San Martín Tilcajete

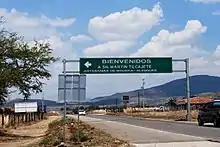
Sign for Tilcajete on Highway 175

Promotion and protection of the product is a significant concern, spurring the creation of fairs, markets and legal protections. Every Friday on the main square is the “tianguis del alebrije” or weekly market selling wooden figures. This event allows visitors to purchase items from local craftsmen directly. There are usually also vendors selling other local products such as ice cream as well. The Feria del Alebrije invites more than 100 vendors who sell alebrijes, textiles, local dishes, artwork and local alcoholic beverages. The fair lasts for about nine days and has been held since 2008. The Master Craftsmen Group of Tilcajete (Grupo de Maestros Talladoes de Tilcajete) includes Hedilberto Olivera, Emilia Calvo, Roberta Ángeles, Juventino Melchor, Martin Melchor, Margarito Melchor Fuentes, Margarito Melchor Santiago, José Olivera Pérez, Jesús Melchor García, , María Jiménez, Cira Ojeda, Jacobo and María Ángeles, Justo Xuana, Victor Xuana, Rene Xuana, Abad Xuana, Flor and Ana Xuana, Rogelio Alonso, who works in Papier-mâché and Doris Arellano, who is a painter. The group is also working to create a group trademark for their work because of the introduction of imitation alebrijes from China. The trademark is to be called “Tonas de Oaxaca, Figuras de Madera” with over 39 craftsmen from Tilcajete, Arrazola and San Pedro Taviche already completing the requirements to participate.